Flying Squadron (United Kingdom)

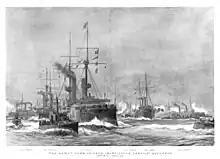
The newly commissioned "Particular Service" Squadron of 1896, a view of HMS "Gibraltar", HMS "Royal Oak", HMS "Revenge", HMS "Hermione", HMS "Theseus", and HMS "Charybdis". The Graphic 1898

Rear-Admiral Geoffrey Hornby commanded the squadron from 19 June 1869 – 15 November 1870, flying his flag from . Other ships of the squadron included , (left at Bahia), , (left at Esquimalt), , , , and . Between 1866 and 1870, served in the Pacific with the Commander-in-Chief, China. She joined the Flying Squadron at Valparaiso in Chile, sailing home the rest of the way with them.